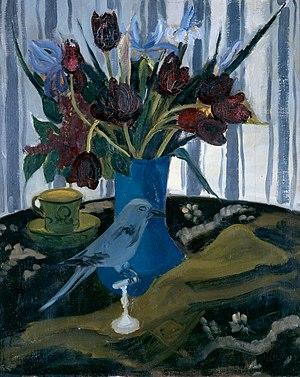
Nature morte. Vase de fleurs. Oiseau
Henriette Gröll est une artiste peintre française, née le 28 février 1906 à Grenoble et morte le 28 mars 1996 à Sassenage.